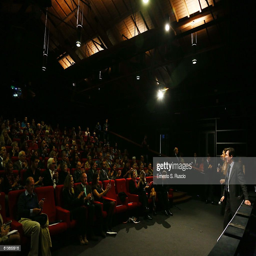
a general view during festival .